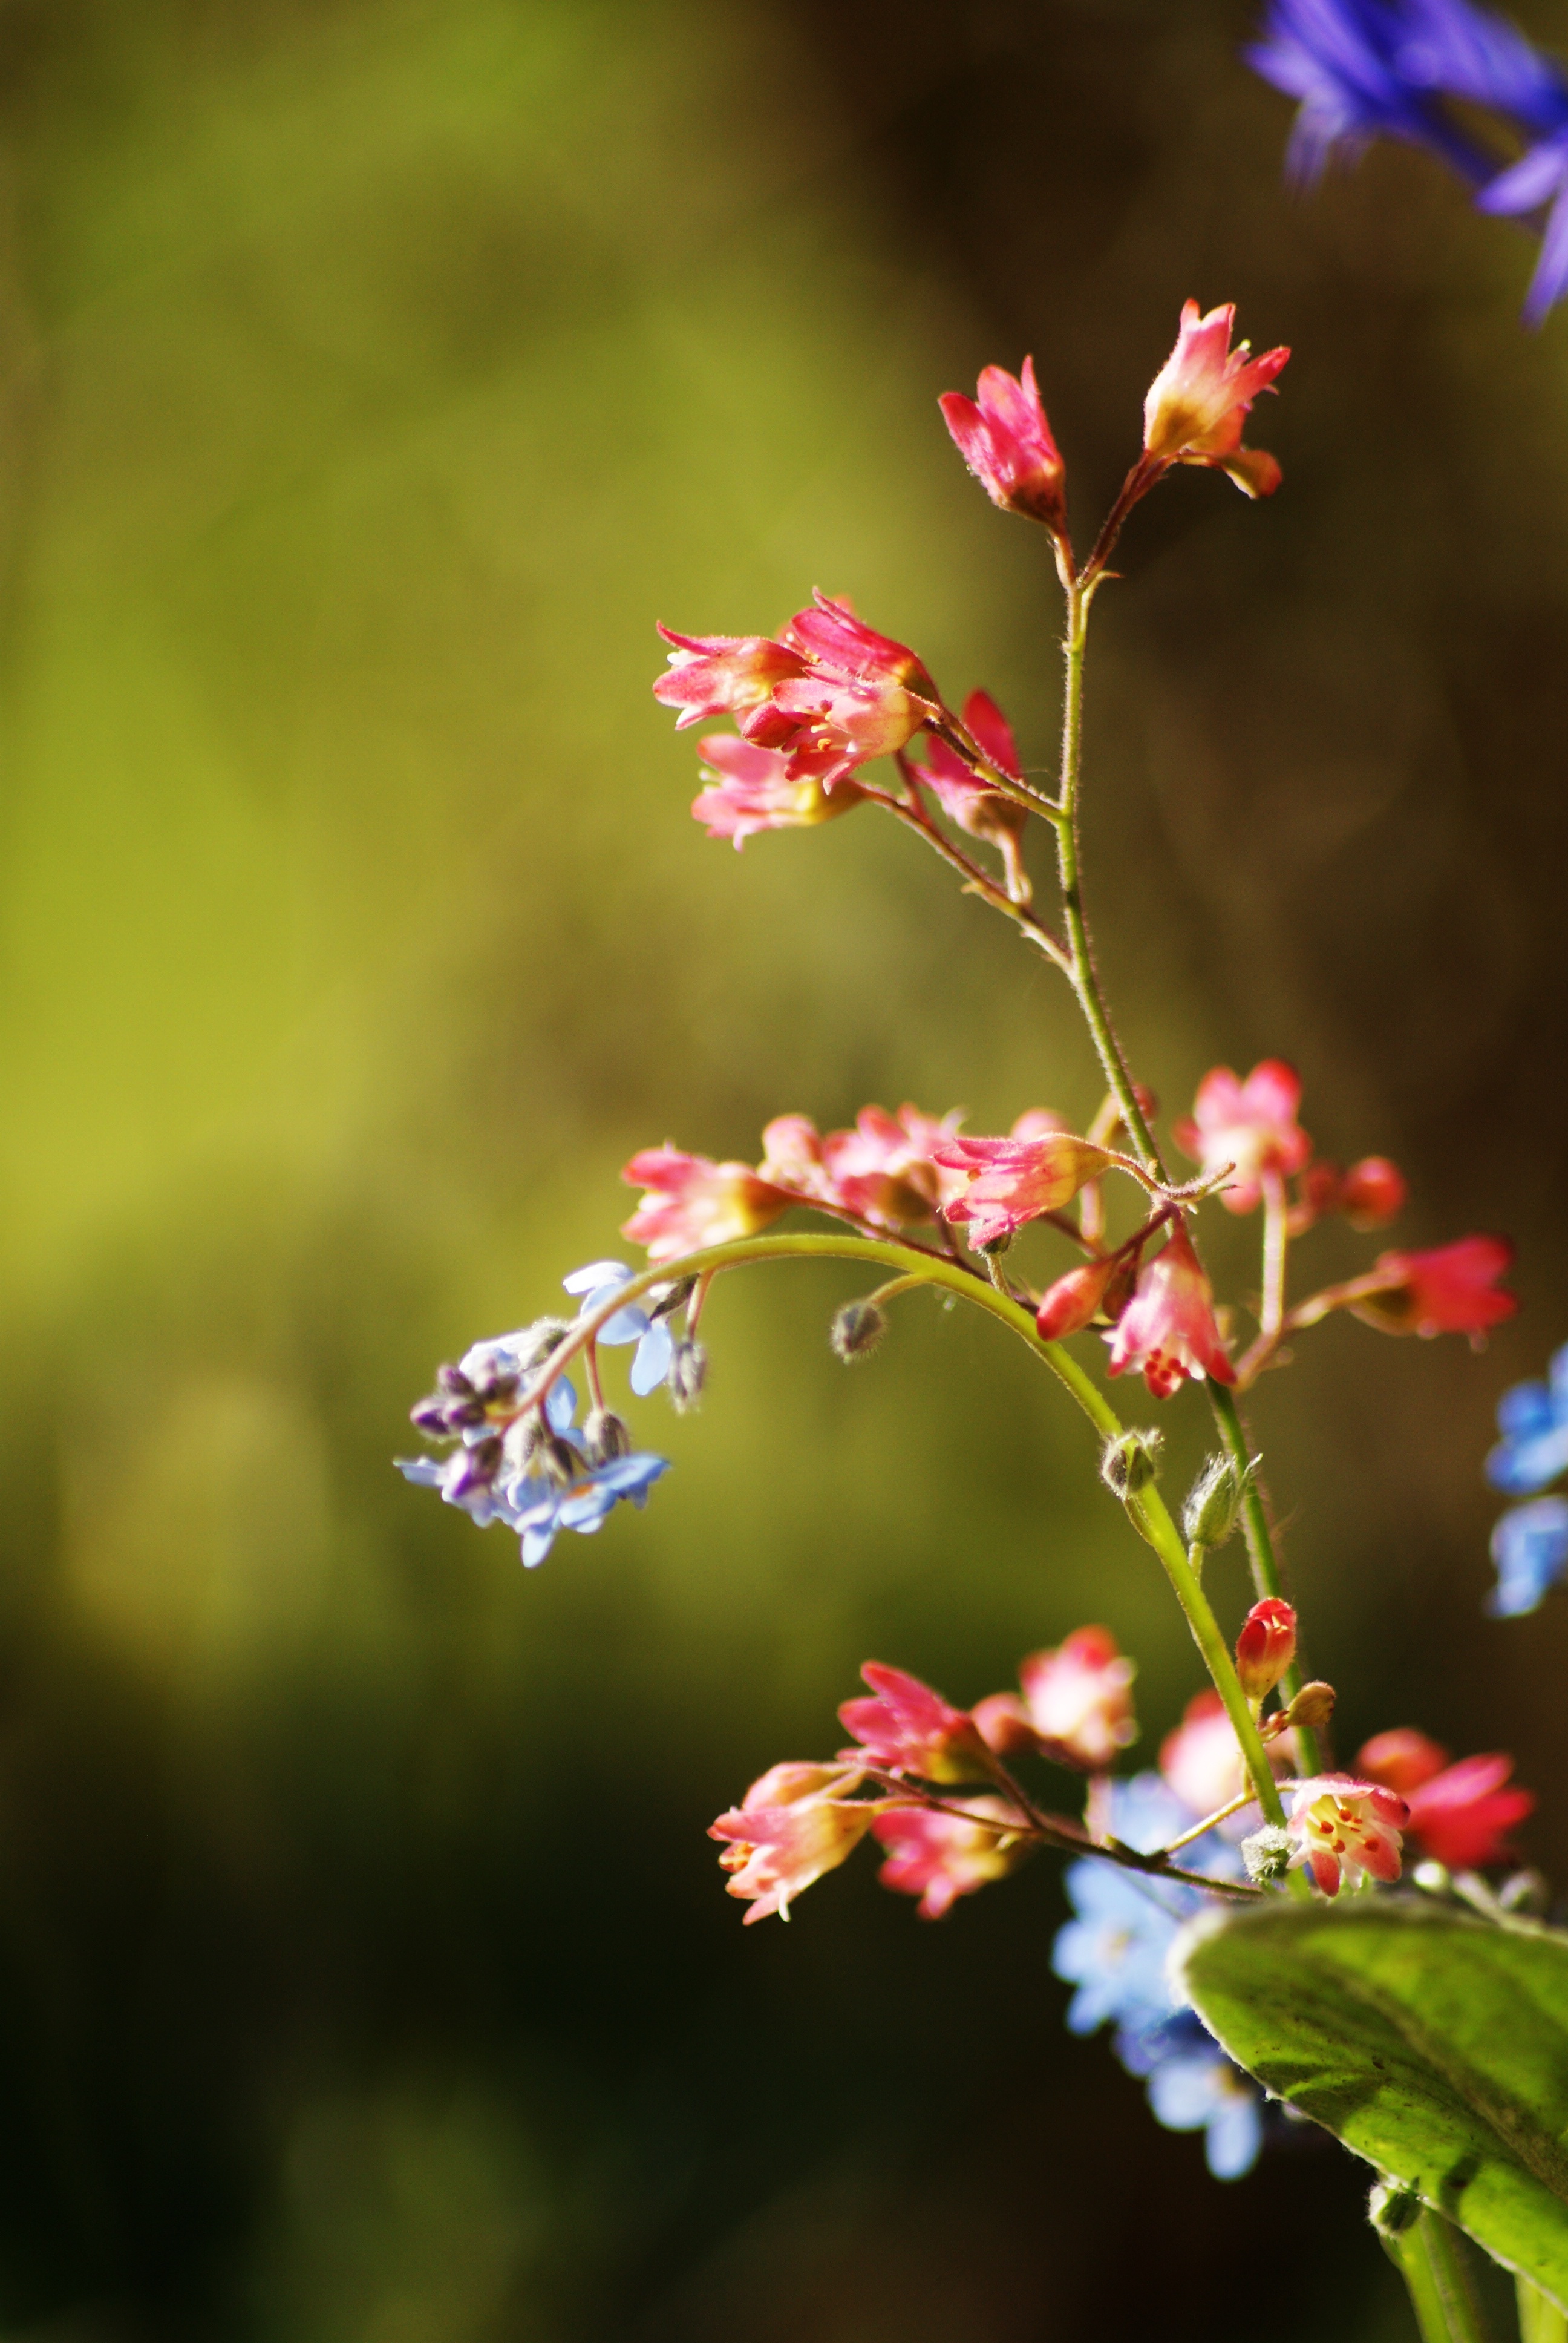
nature, branch, blossom, bokeh, plant, photography, leaf, flower, petal, spring, green, red, herb, autumn, botany, flora, blue flower, wildflower, close up, red flower, shrub, nectar, macro photography, flowering plant, small flower, plant stem, land plant